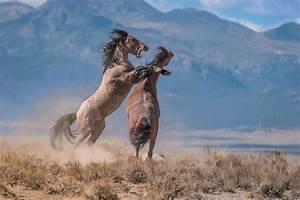
horse